Lamine Township, Cooper County, Missouri

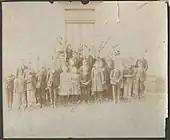
Circa 1900 Locust Grove Elementary School, Lamine, Cooper County, Missouri

La Mine Post Office. U.S. Postmasters appointed to the La Mine post office include: Freeman Wing (1838), Nelson Church (1842), Freeman Wing (1849), John W. McMahan (1856), William P. McMahan (1862), William N. McMahan (1866), Samuel W. Walton (1869), Daniel Folek (1871), John Redd (1872), Redd's Store (1888), William H. Ricks (1889), John B. Harris (1893), William Karm (1897), Guy M. Schuster (1902), Moritz Schuster (1908), Pearl E. Schuster (1913), Nannie M. McClain (1917), Harry Turley (1921), Pearl E. Schuster (1922), Guy M. Schuster (1922), Carson J. Shillicorn (1928), Guy M. Schuster (1929), Virginia E. Vaughan (1930), Virginia E. Vaughan (1931), Lillian Lovell (1941). The La Mine post office was renamed "Lamine" on October 1, 1924. It was discontinued on November 30, 1956, and its postal responsibilities were assigned to Boonville.